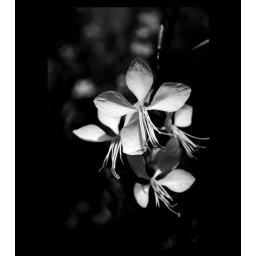
Dainty white flowers swaying in the wind :] ~~